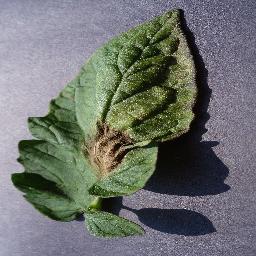
Label: Tomato___Late_blight